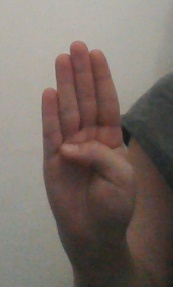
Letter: kaaf